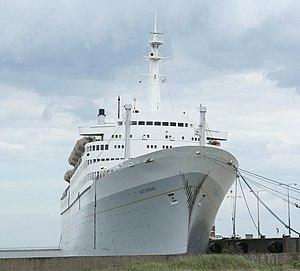
Le ss Rotterdam est un paquebot transatlantique néerlandais construit pour la Holland America Line en 1959. C'est le cinquième navire de la compagnie à porter le nom « Rotterdam ». Il se distingue par sa silhouette particulière ne présentant aucune cheminée.